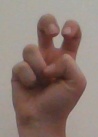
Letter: toot